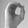
ASL letter: O